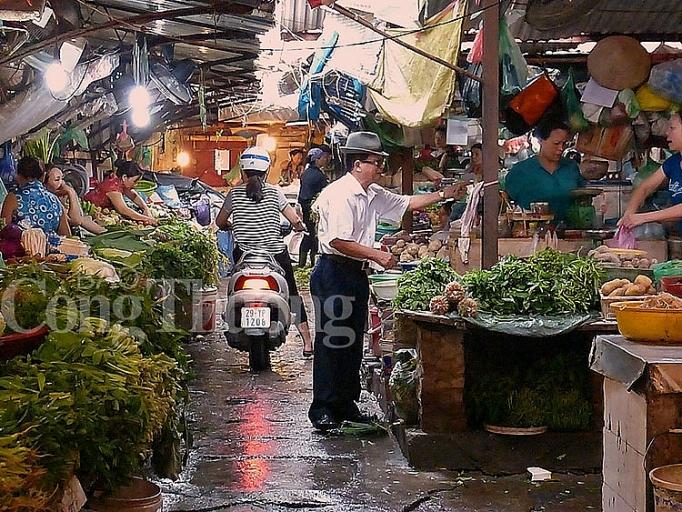
đây là khung cảnh bên trong của một khu chợ